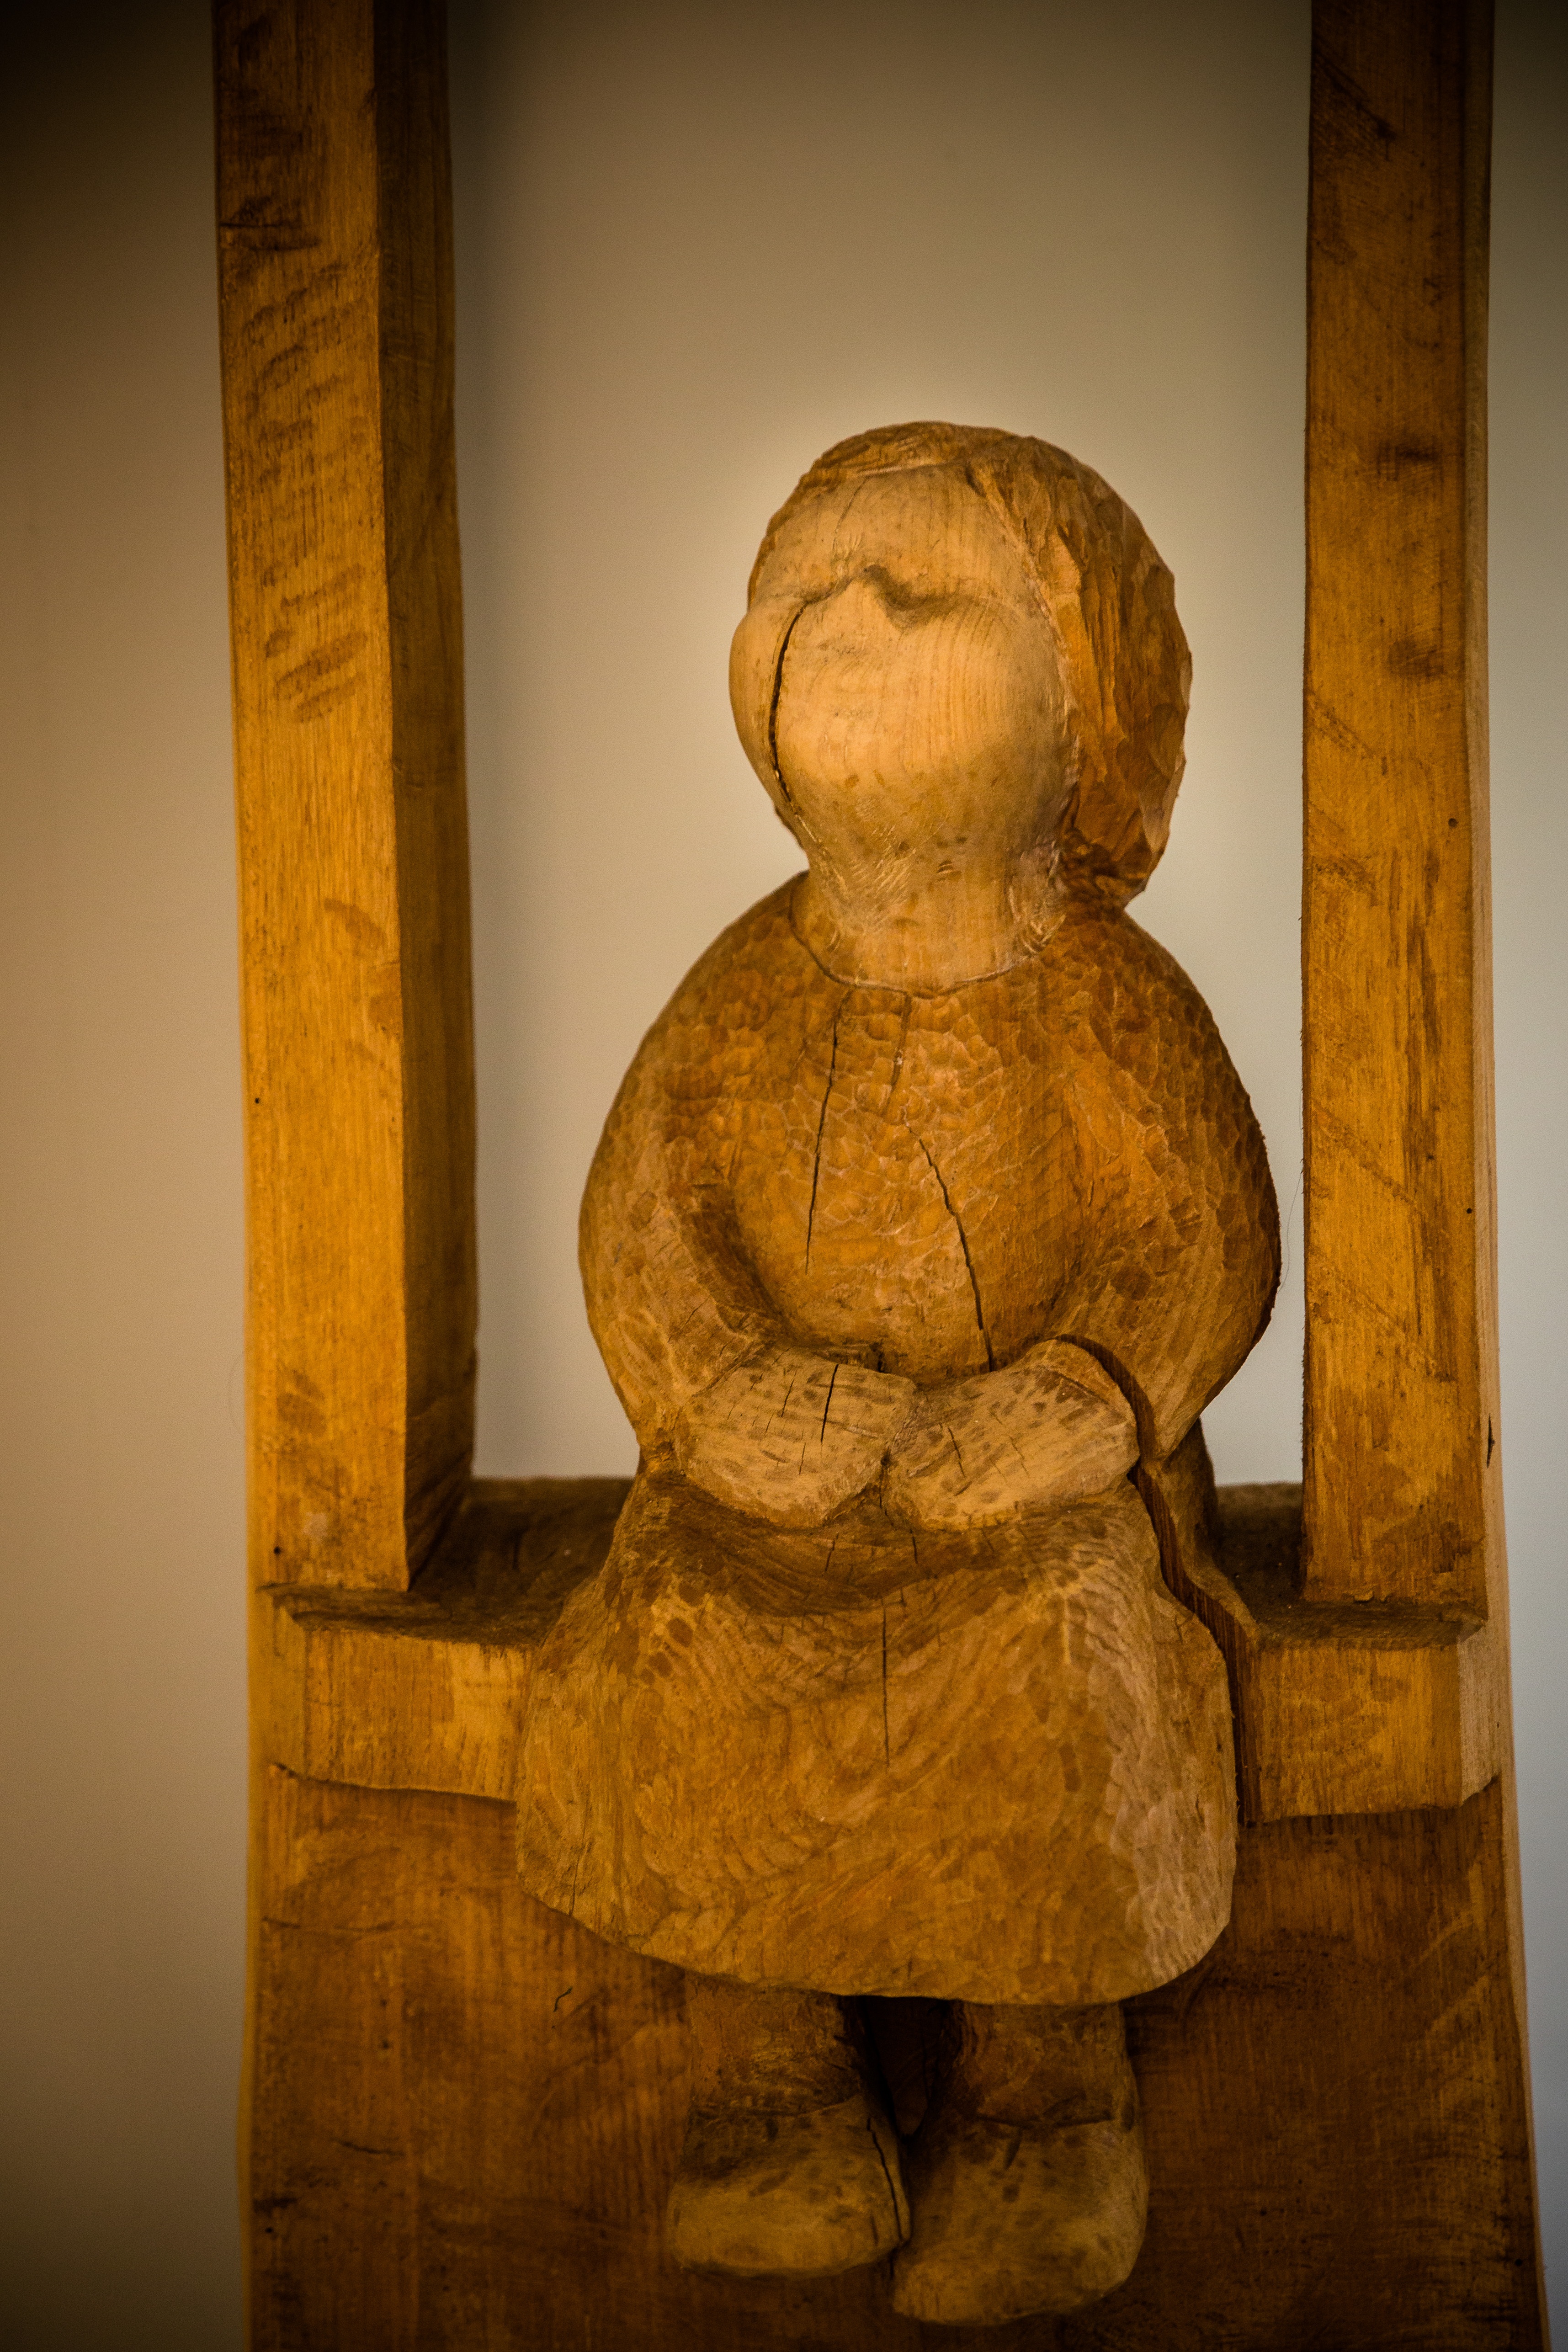
wood, girl, sunset, monument, female, statue, waiting, love, child, baby, pregnancy, motherhood, sculpture, family, art, dream, mother, temple, belly, carving, expecting, expectation, ancient history, wooden statue, await, attending, penelope